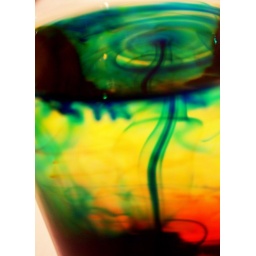
Red, blue, yellow and green dye in water